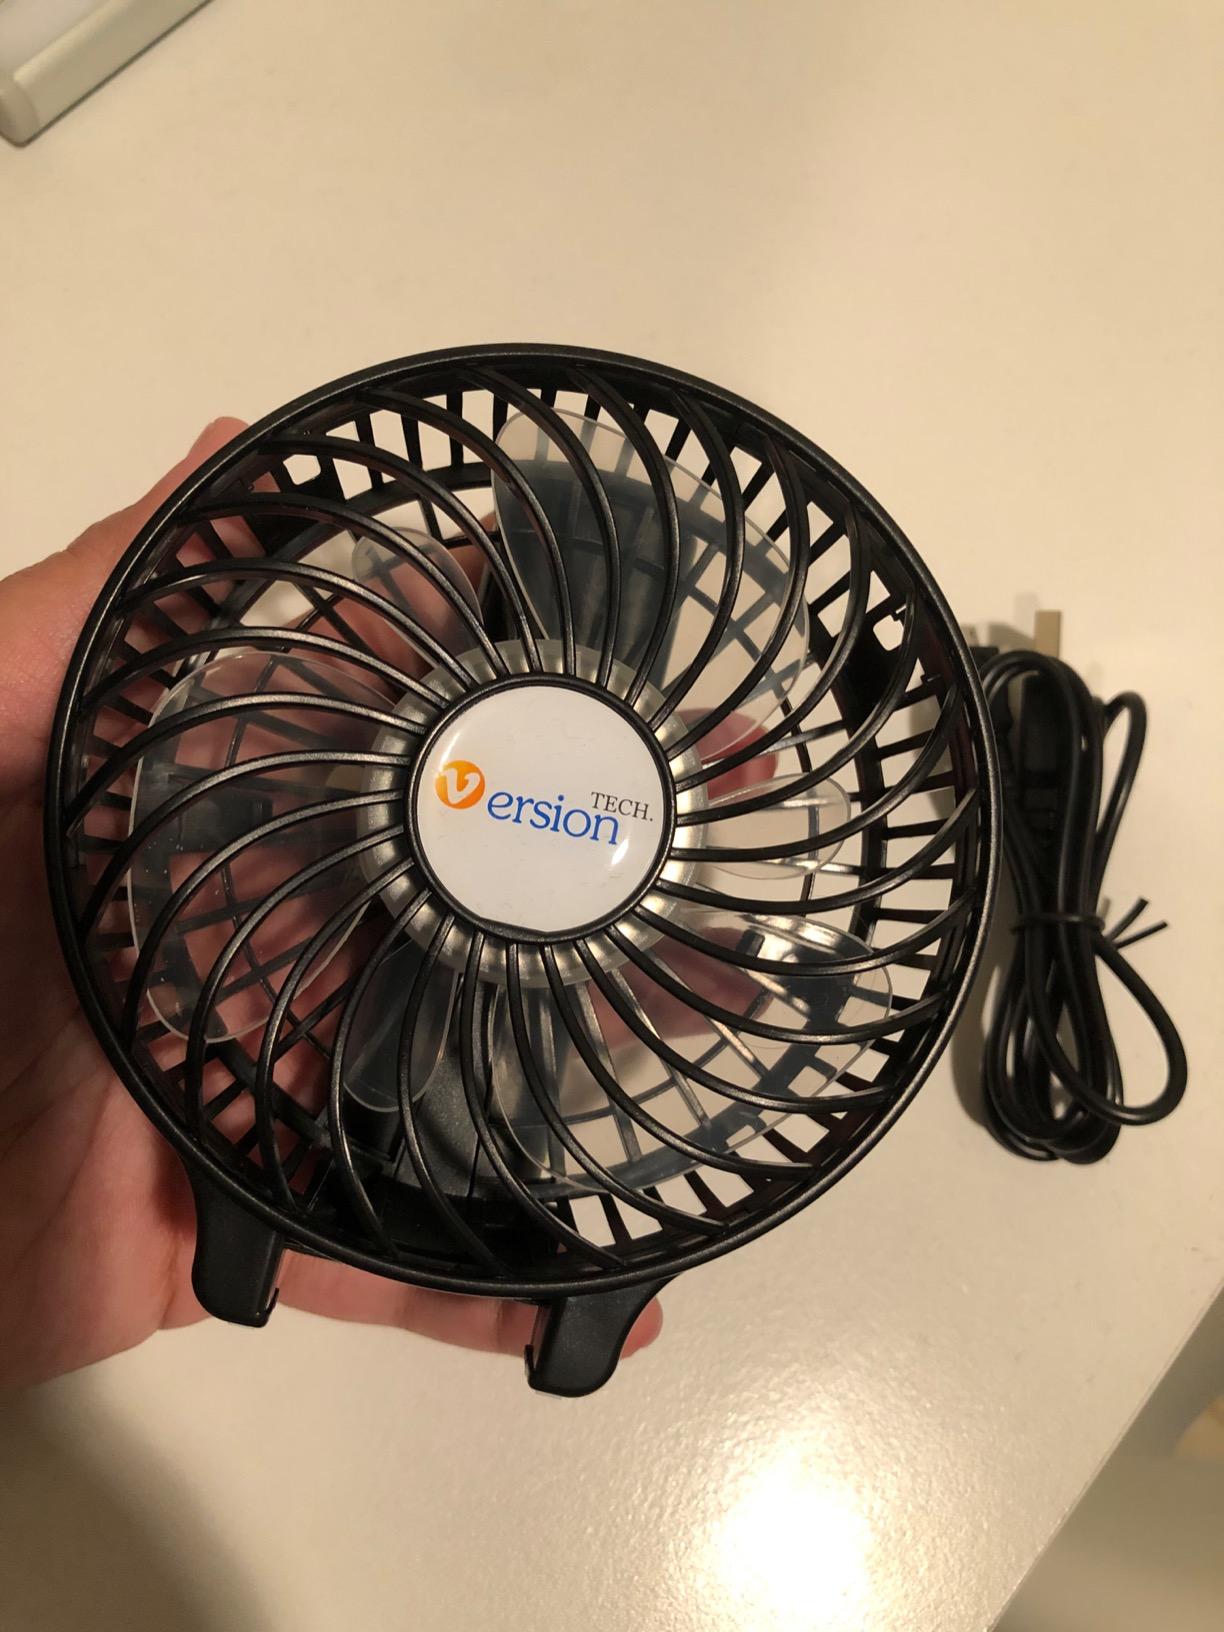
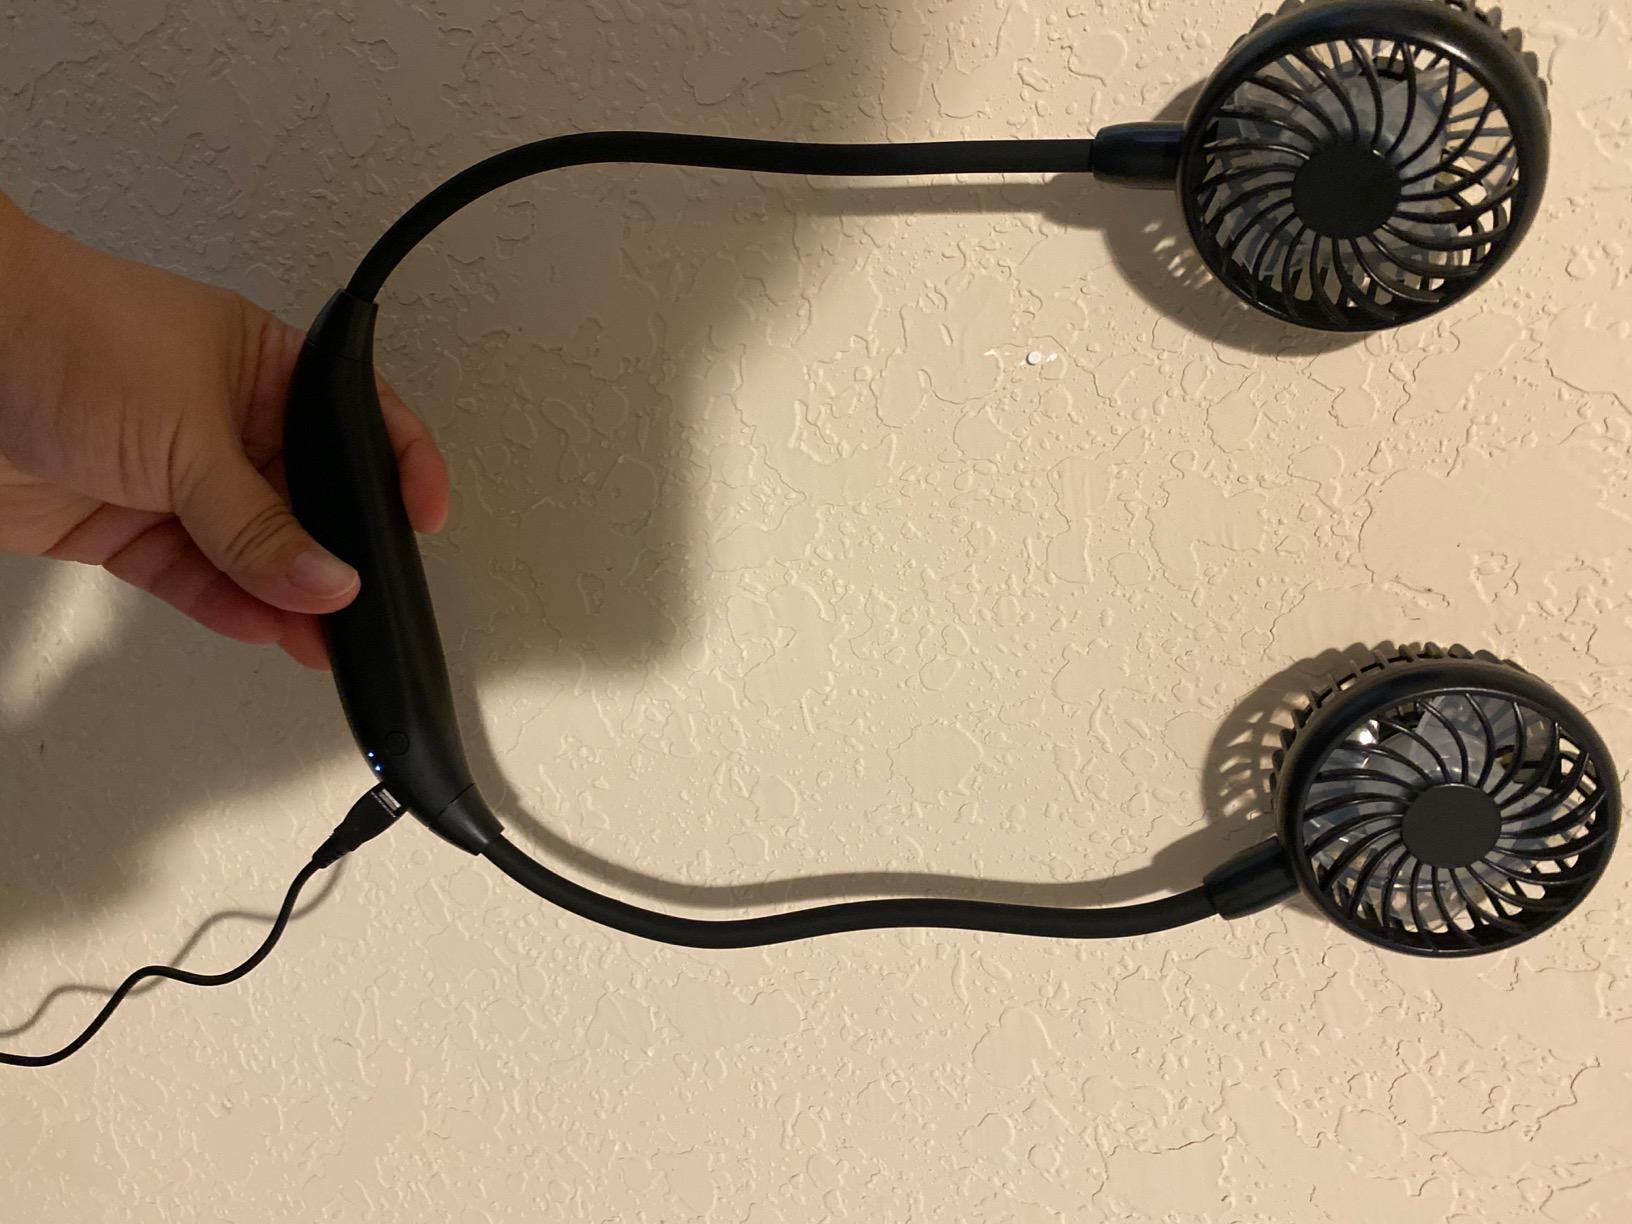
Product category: fan
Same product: no